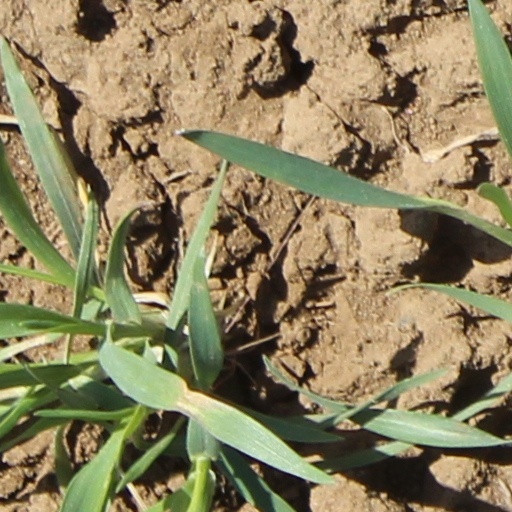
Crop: wheat